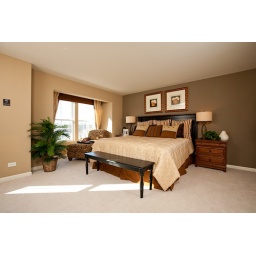
One light over bedroom door over at about 1/4th. One camera left, bounced at 1/16th. One camera right, bounced at 1/8th